Tim Reynolds

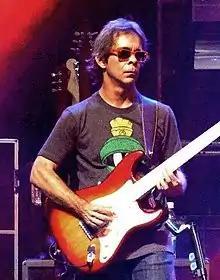
Reynolds in Chile with the Dave Matthews Band, 2010

Tim Reynolds (born 15 December 1957) is an American guitarist and multi-instrumentalist known as both a solo artist and as lead guitarist for the Dave Matthews Band. AllMusic critic MacKenzie Wilson has called Reynolds "an under-rated master".